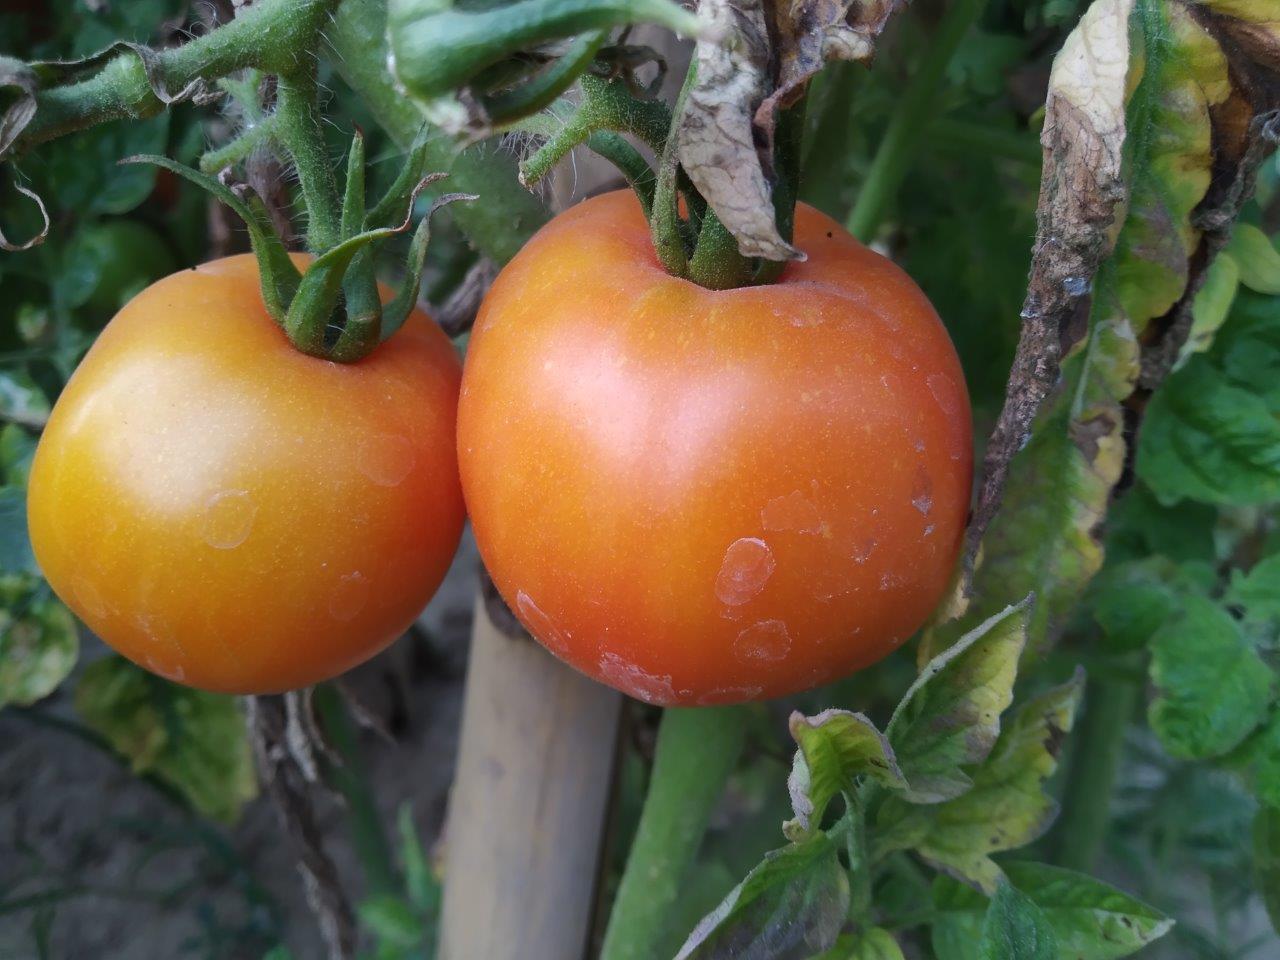
Maturity: Mature